Børre Sæthre

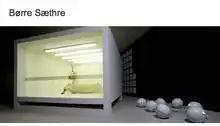
P.S.1 Contemporary Art Center, 5 February 2009

Børre Sæthre (b. 1967 in Oslo, Norway) is a Norwegian artist whose exhibitions combine many skills, including those of the architect, the interior designer and the set dresser. His installations comprise interconnected environments that take the visitor into a fantastic, dreamlike universe which is both aesthetically pleasing and psychologically disquieting.